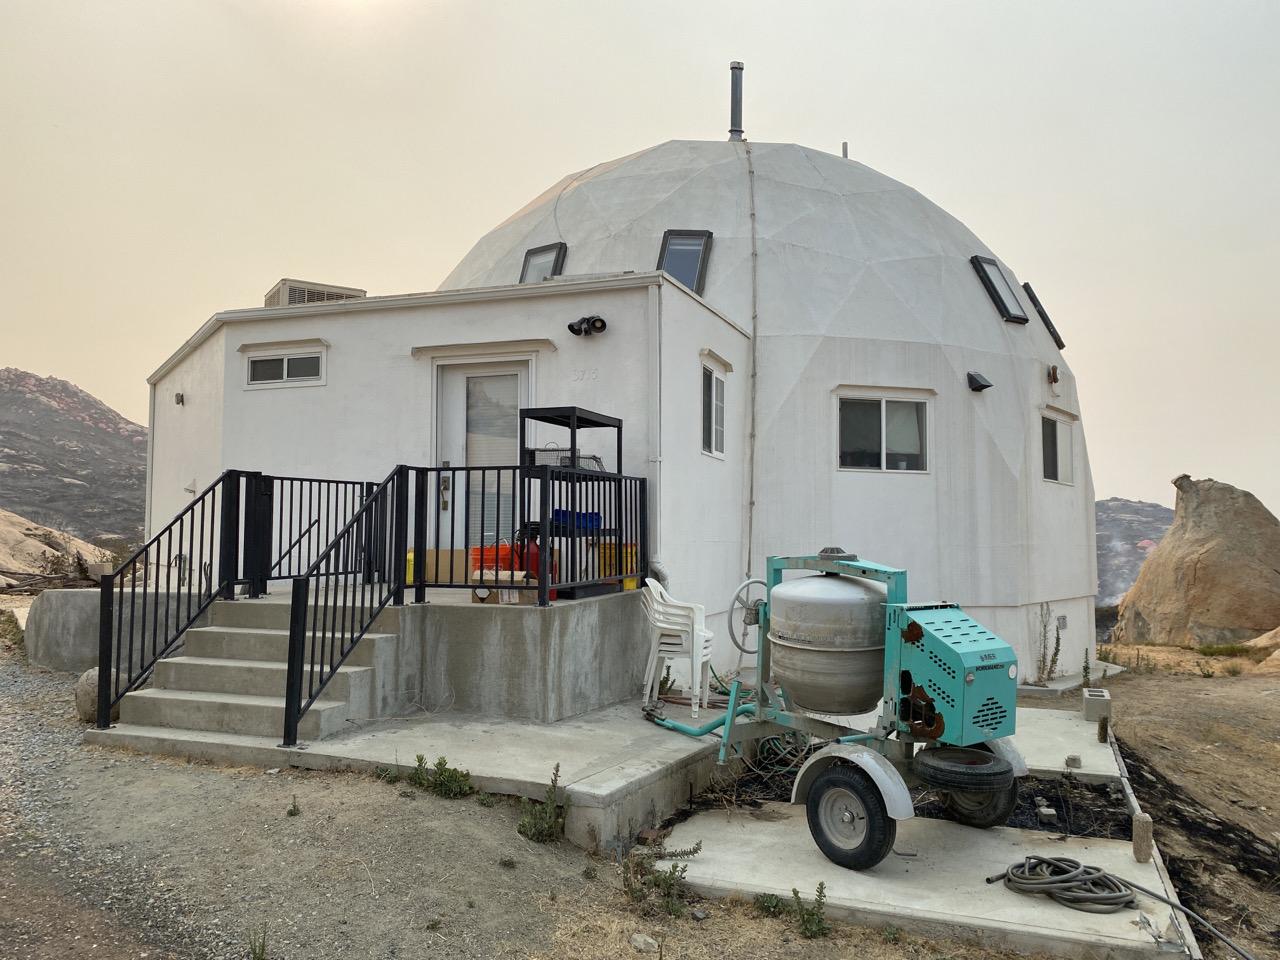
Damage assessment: no_damage